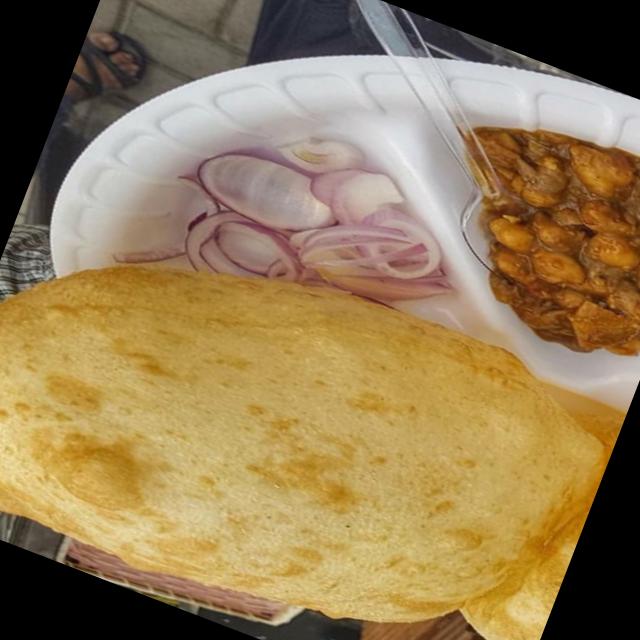
Dish: chole_bhature